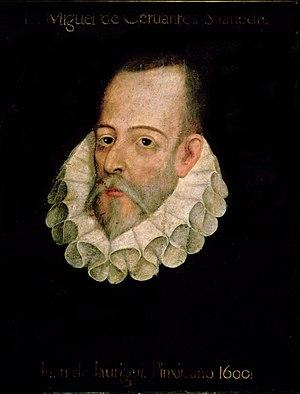
Alcalá de Henares est une commune espagnole, située dans la Communauté de Madrid.
Juan de Jáuregui y Aguilar est un poète, érudit et peintre du siècle d'or espagnol.
L'histoire du terme Wallon et de ses dérivés commence avec l'ancien mot germanique walh, qui désigne en général les populations de langues celtiques ou romanes avec lesquelles les Germains avaient des contacts, mais la forme primitive de son étymon initial, ainsi que son origine exacte dans la langue française n'ont pas été clairement établies. Il pourrait trouver sa source dans le latin médiéval après l'emprunt lexical au vieux-francique. Il est également possible qu'il soit issu, par changement de suffixe, de wallec, « langue d'oïl parlée dans les Pays-Bas ». Il faut attendre le XVᵉ siècle pour voir apparaître le mot wallon, tel quel, dans les Mémoires du chroniqueur médiéval Jean de Haynin. La portée sémantique de Wallon et de ses dérivés, tel que le toponyme Wallonie, s'est réduite avec le temps pour devenir un endonyme et se réduit encore de nos jours.
Miguel de Cervantes francisé en Miguel de Cervantès, né le 29 septembre 1547 à Alcalá de Henares et enterré le 23 avril 1616 à Madrid, est un romancier, poète et dramaturge espagnol. Il est célèbre pour son roman L’Ingénieux Hidalgo Don Quichotte de la Manche, publié en 1605 et reconnu comme le premier roman moderne.